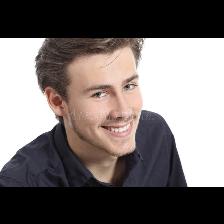
Label: Human